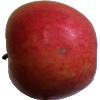
Label: Apple Crimson Snow 1